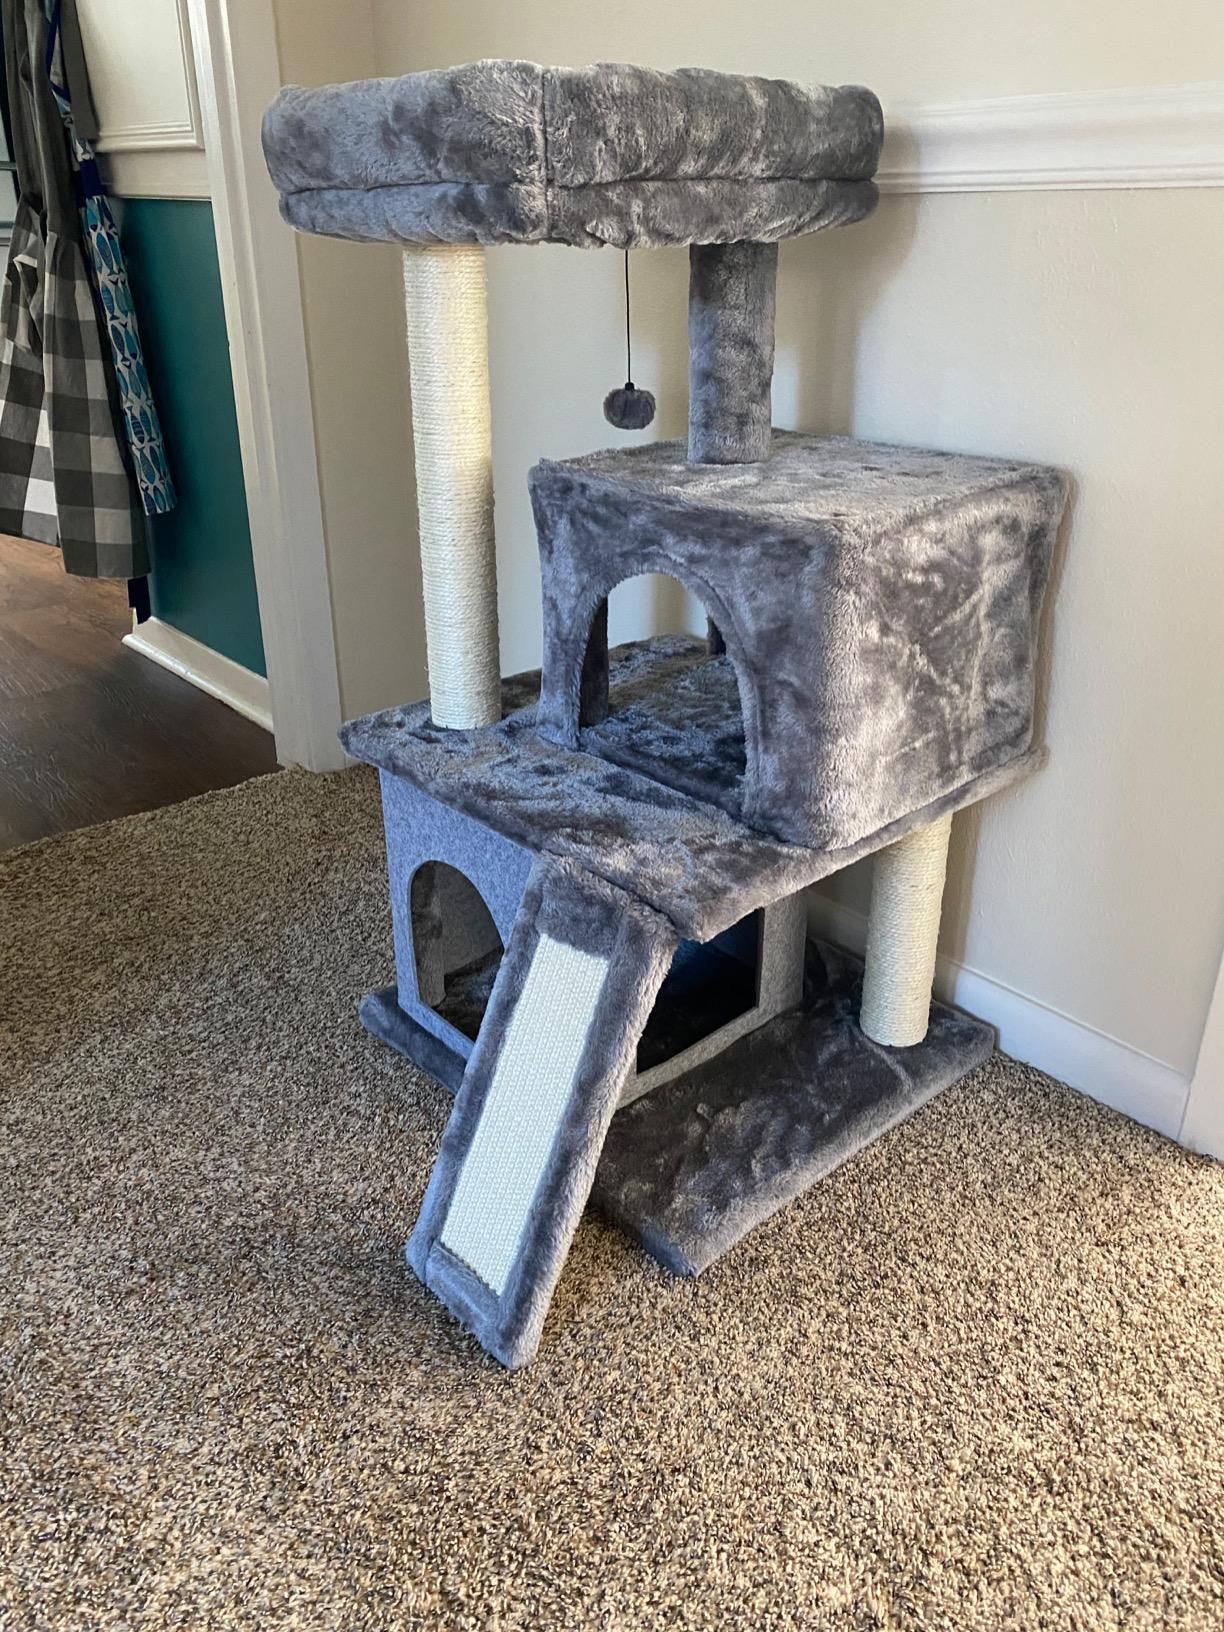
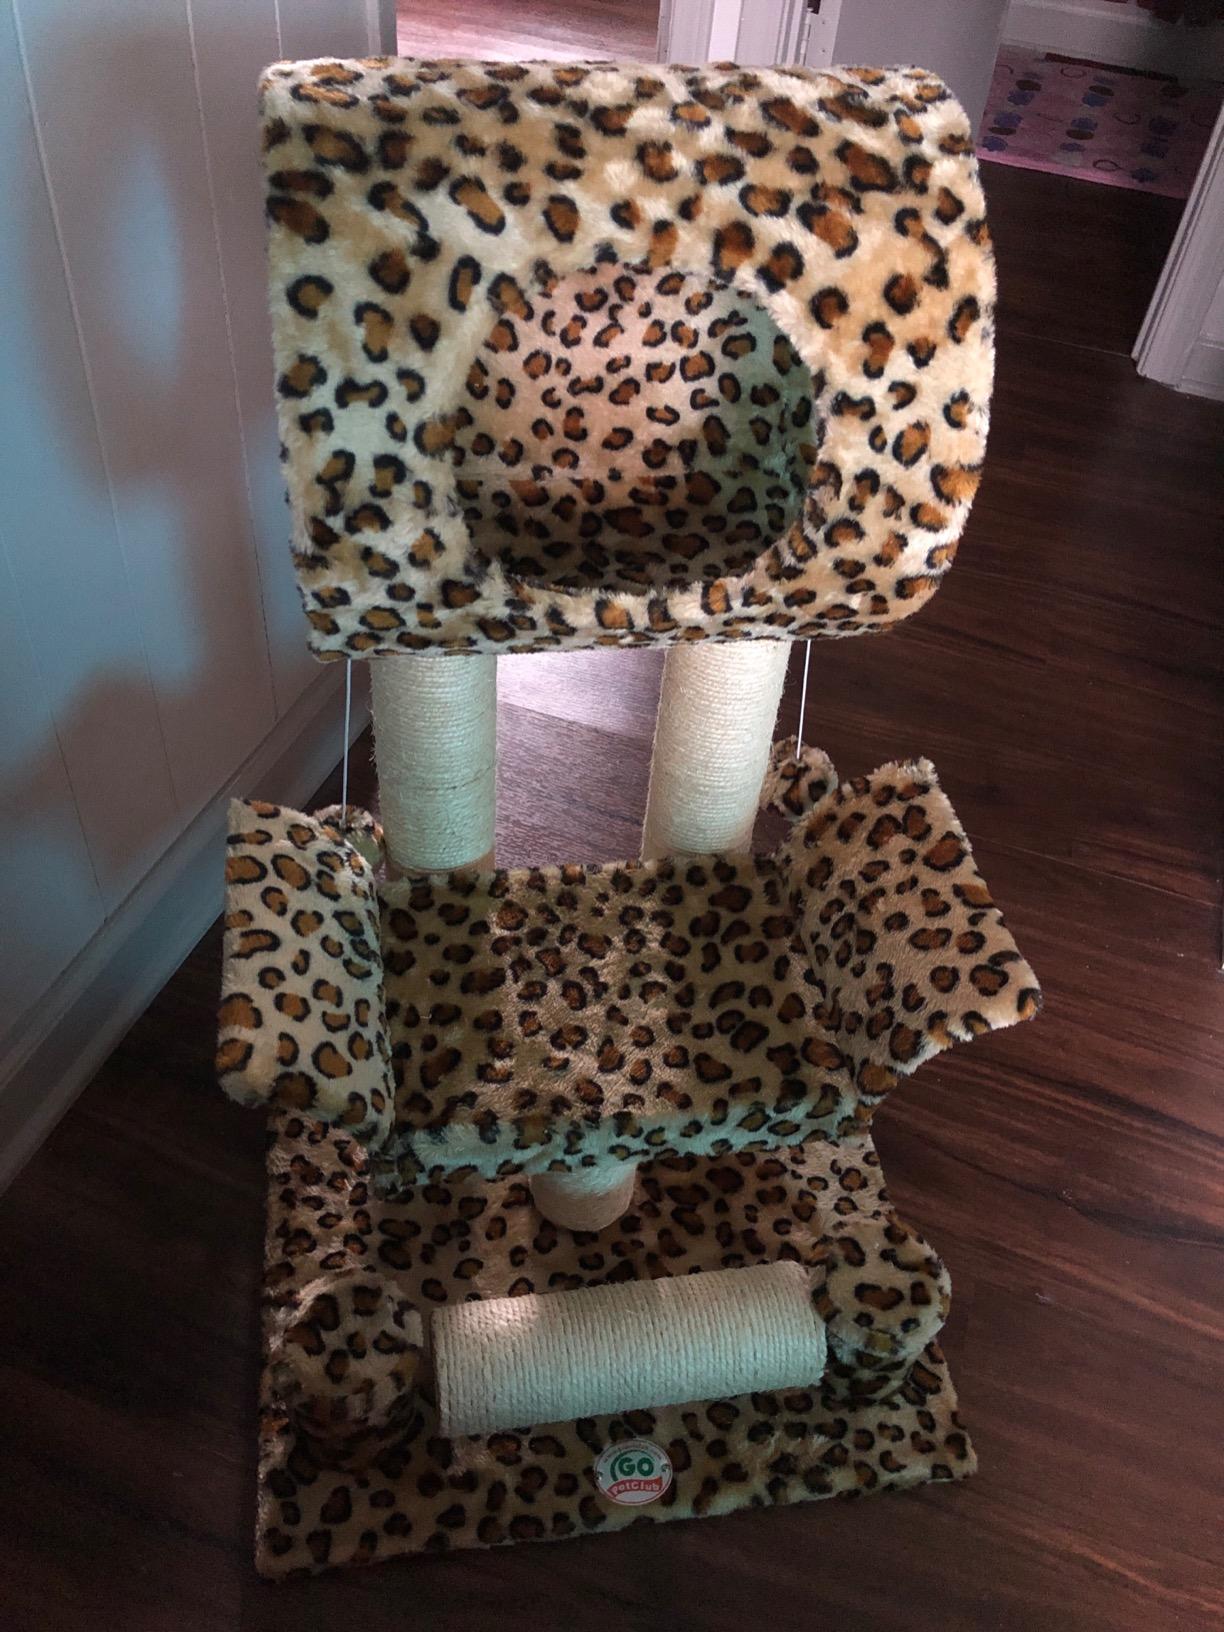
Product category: items_cat tree
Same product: no